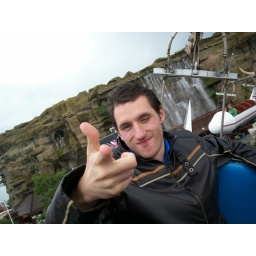
on the flying machine whizzing round over 100yrs old and still going strong best ride on the park